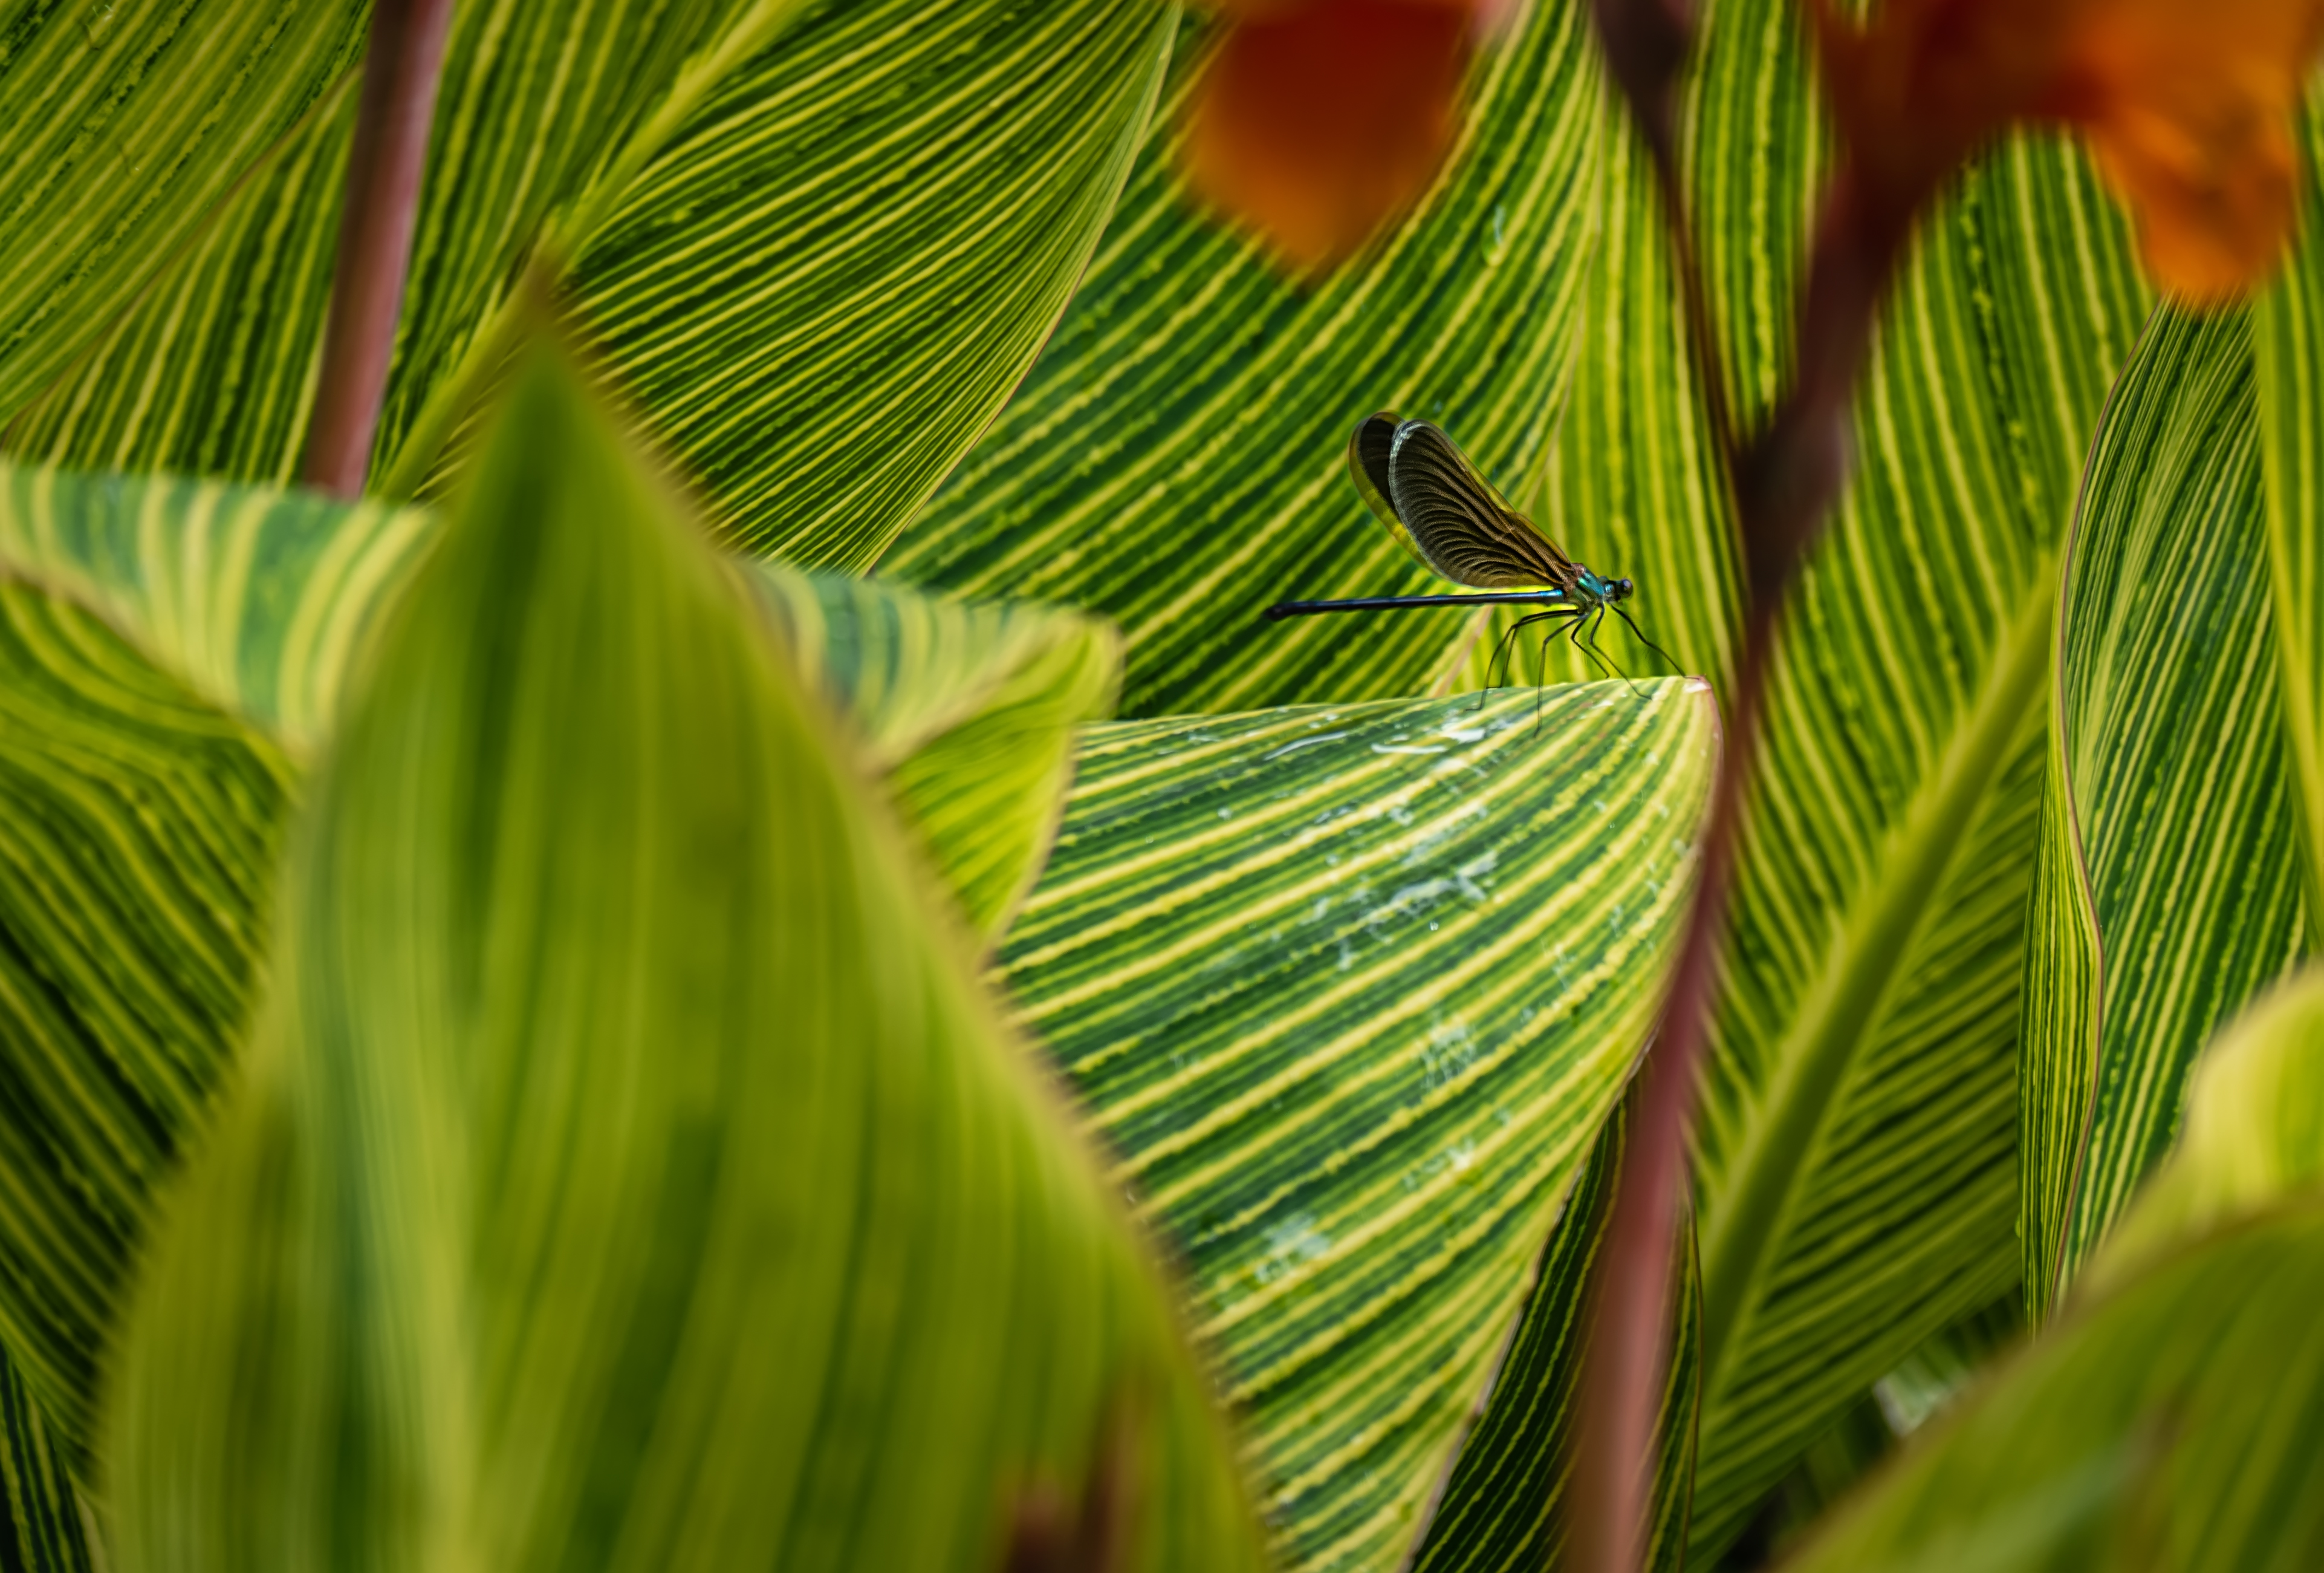
dragonfly, plant, leaf, botany, terrestrial plant, organism, arecales, vegetation, grass, grass family, flowering plant, pattern, banana family, close up, tropics, macro photography, vascular plant, wildlife, jungle, palm tree, plant stem, landscape, natural material